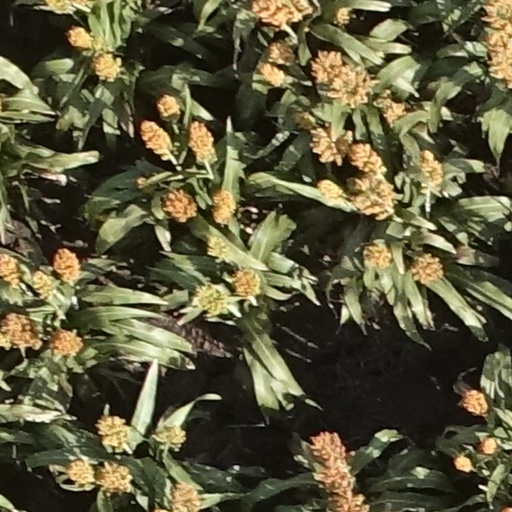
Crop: sorghum